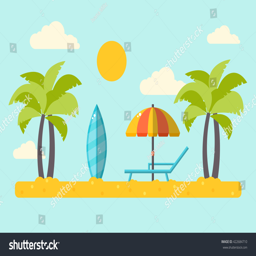
summer vacation by geographical feature category .